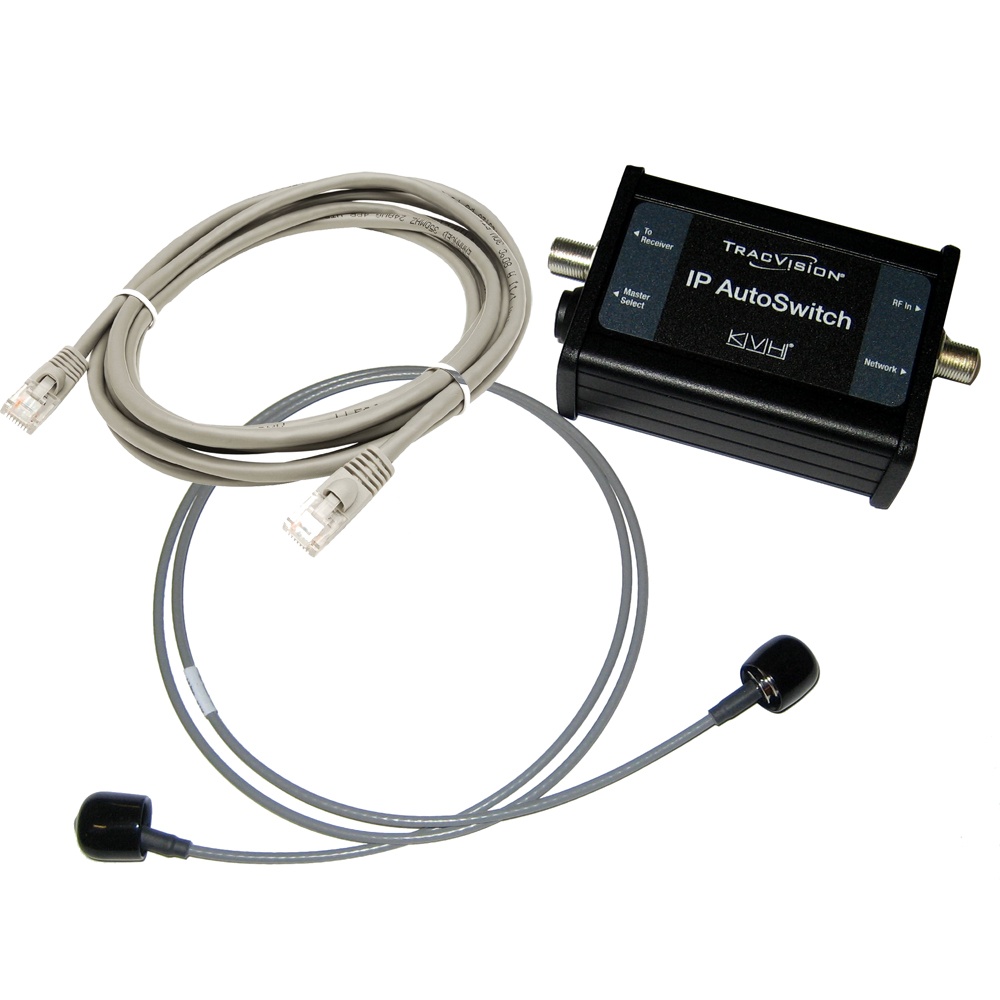
KVH IP AutoSwitch f/DISH Network [72-0634]
KVH IP AutoSwitch Because not all channels are on the same satellite (especially in European waters), the IP AutoSwitch provides simple, automatic switching between DiSEqC 1.0-compatible satellites when you change channels. In addition, the IP AutoSwitch enables a captain or owner to choose which receiver on board is the master that controls the antenna.
Brand: KVH
Category: Electronics > Video > Satellite & Cable TV